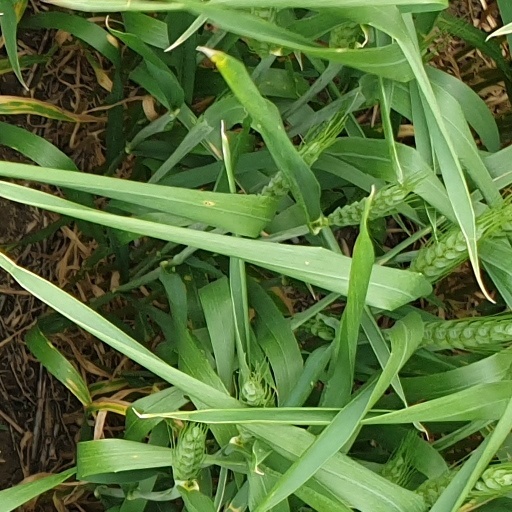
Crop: wheat